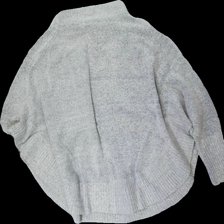
View: back
Type: Sweater
Category: Ladies
Brand: Lindex
Colors: Grey
Material: 75% acrylic 25% polyester
Cut: Oversize
Size: XS
Season: Autumn
Price range: <50
Recommended usage: Reuse